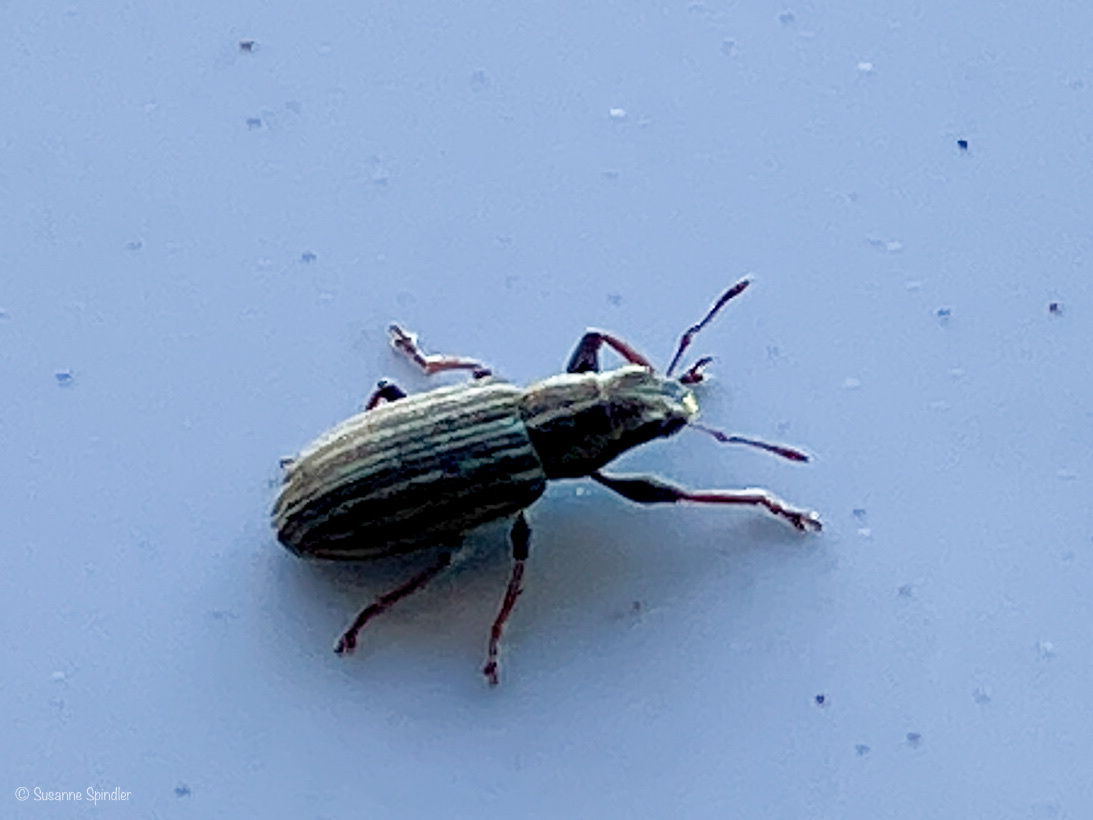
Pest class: pea_leaf_weevil